List of bridges in Cambridge

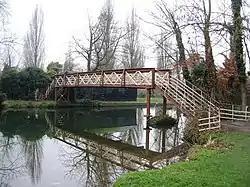
Crusoe Bridge

A steel footbridge with timber deck and supported on four cast-iron columns, linking Sheep's Green and Coe Fen, and the final bridge on the 'Upper River' before it reaches the small weir at the mill pond.